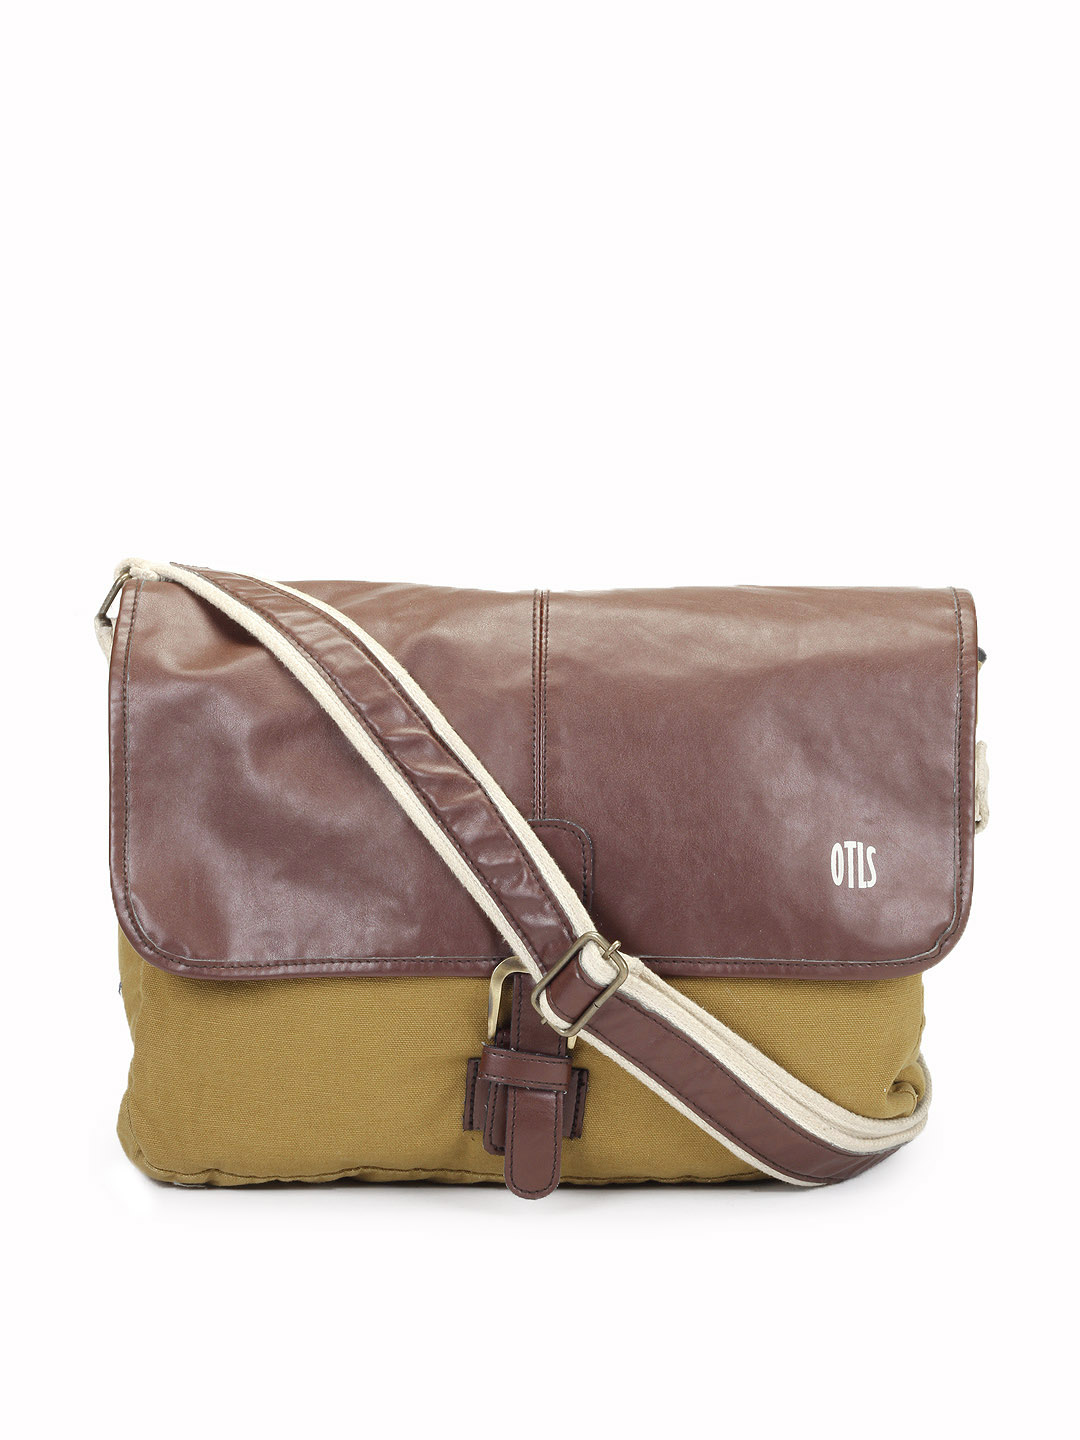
OTLS Unisex Mustard Brown Messenger Bag
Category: Accessories / Bags / Messenger Bag
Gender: Unisex
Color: Mustard
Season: Summer 2015
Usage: Casual